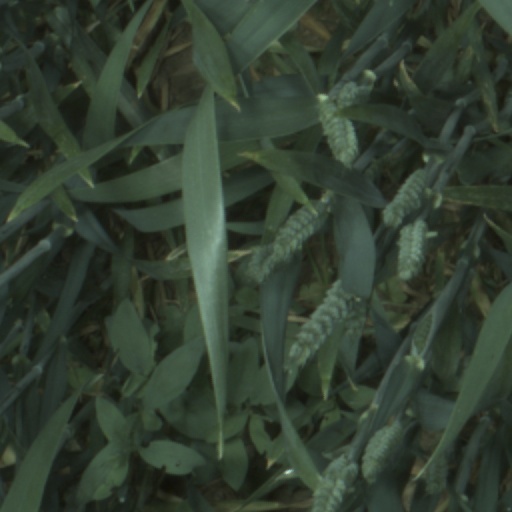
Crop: wheat